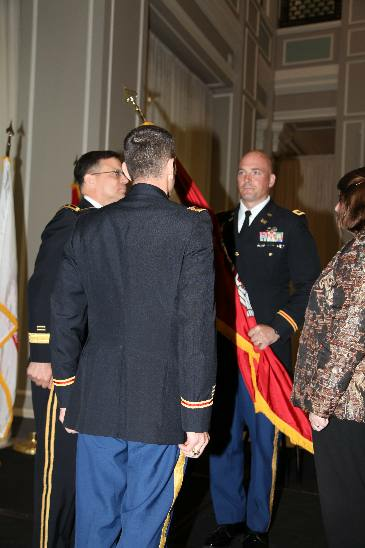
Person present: Yes